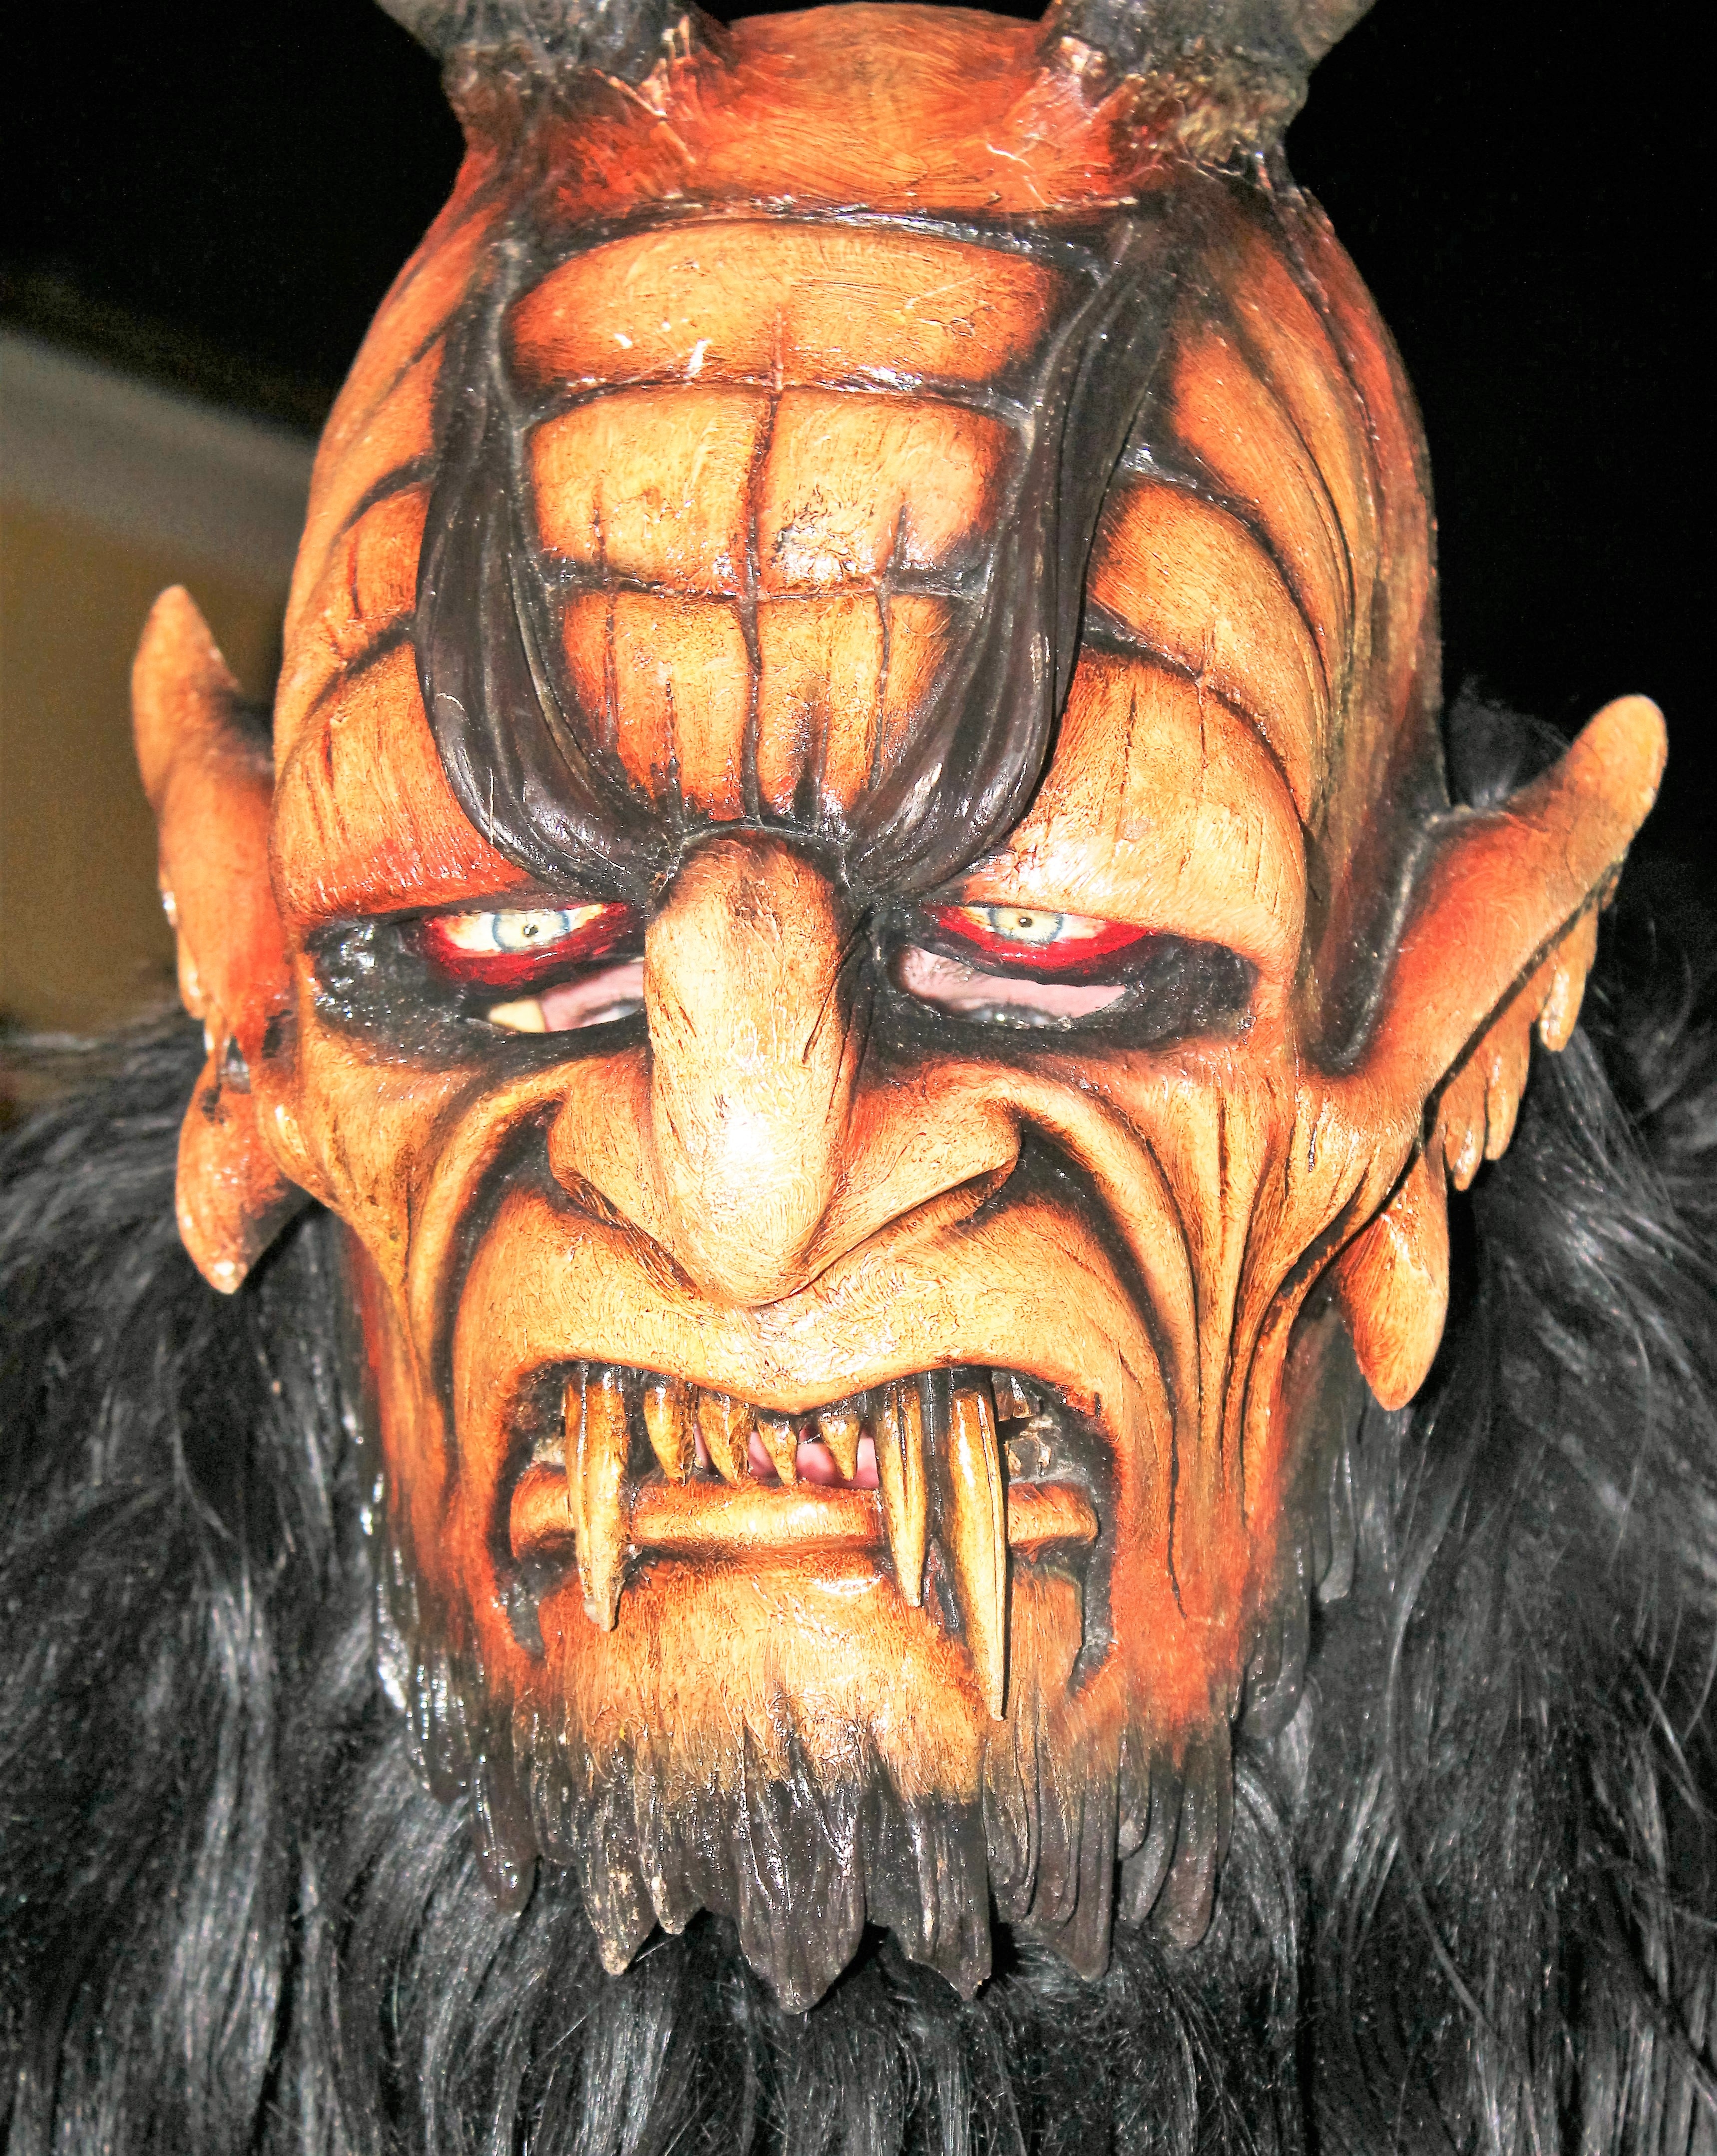
perchte, customs, mask, hand labor, self made, gespenstig